Park Geun-hye

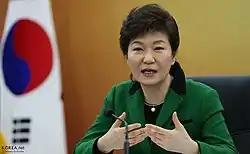
Park delivering the keynote speech during an economic policy meeting on 27 December 2013 at the Sejong Government Complex.

Park announced her plan to build a "Creative Economy" on 5 June 2013, representing her vision for economic revival and job creation. In April, Park said "Timing is very important for our economic policy, jobs and livelihood mainly ordinary people should organize a supplementary budget in a timely manner." She encouraged the gig economy. On 8 April 2014, Park signed the Australia–Korea Free Trade Agreement with Australia's Prime Minister Tony Abbott.